Doro Pesch

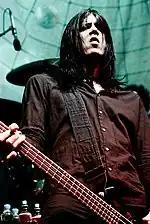
Nick Douglas is the bass player in Doro's band since 1990. He was also a touring musician for Blaze Bayley and Chris Caffery among others.

What was initially intended as the fifth Warlock album resulted in "Force Majeure", the first Doro album, released in February 1989. It was recorded in the US by Joey Balin, and is the natural successor of "Triumph and Agony", continuing the band's drift towards radio-friendly glam metal in contrast with the European power metal of Warlock's earlier works. The album sold quite well in Europe, but it had limited success in the US, lurking at the bottom of the Billboard 200 chart.